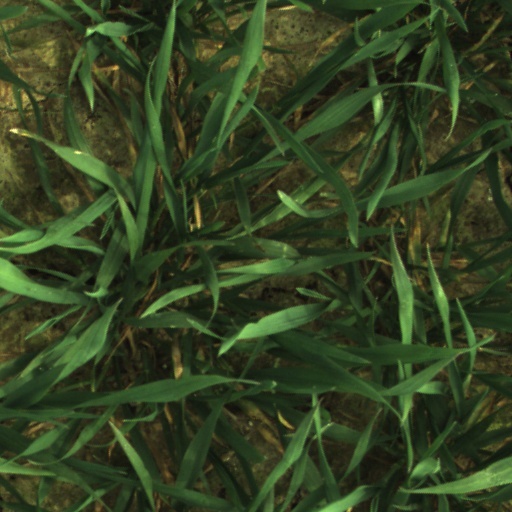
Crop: wheat